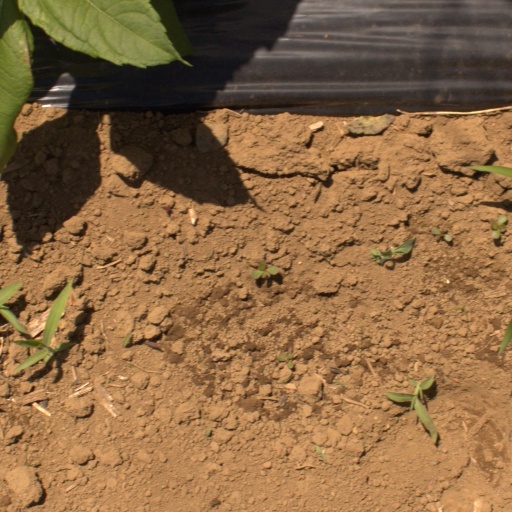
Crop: Jerusalem artichoke